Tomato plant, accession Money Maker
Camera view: bottom (45 deg); turntable rotation: 270 degrees
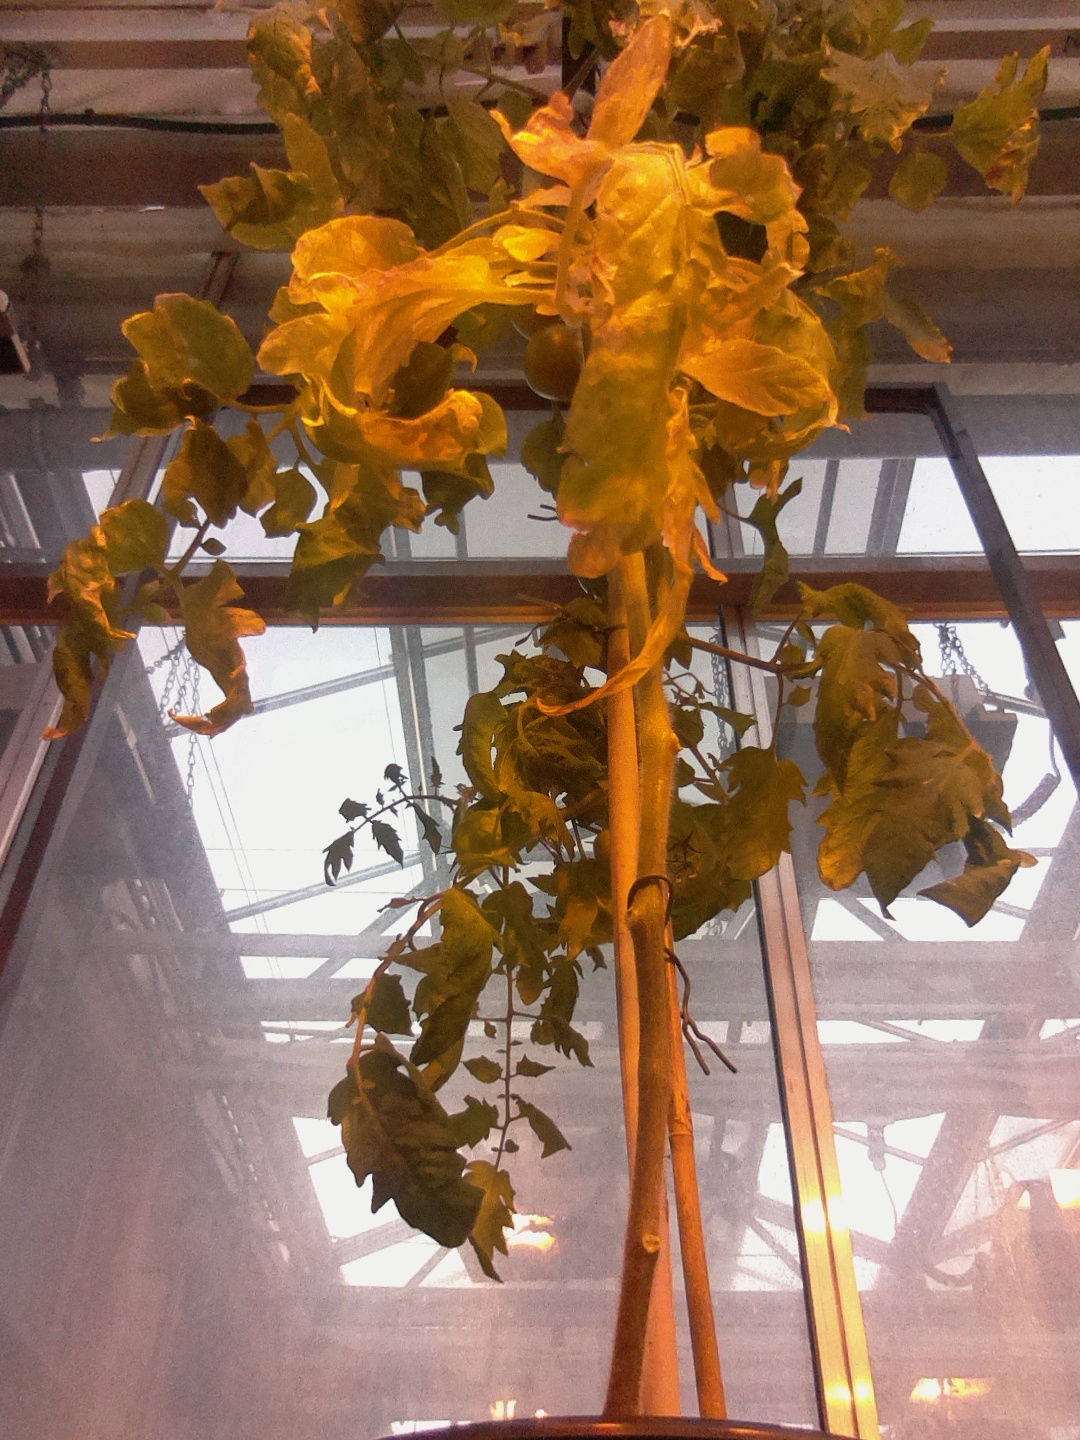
BBCH growth stage 79: 90% -100% of final fruit size